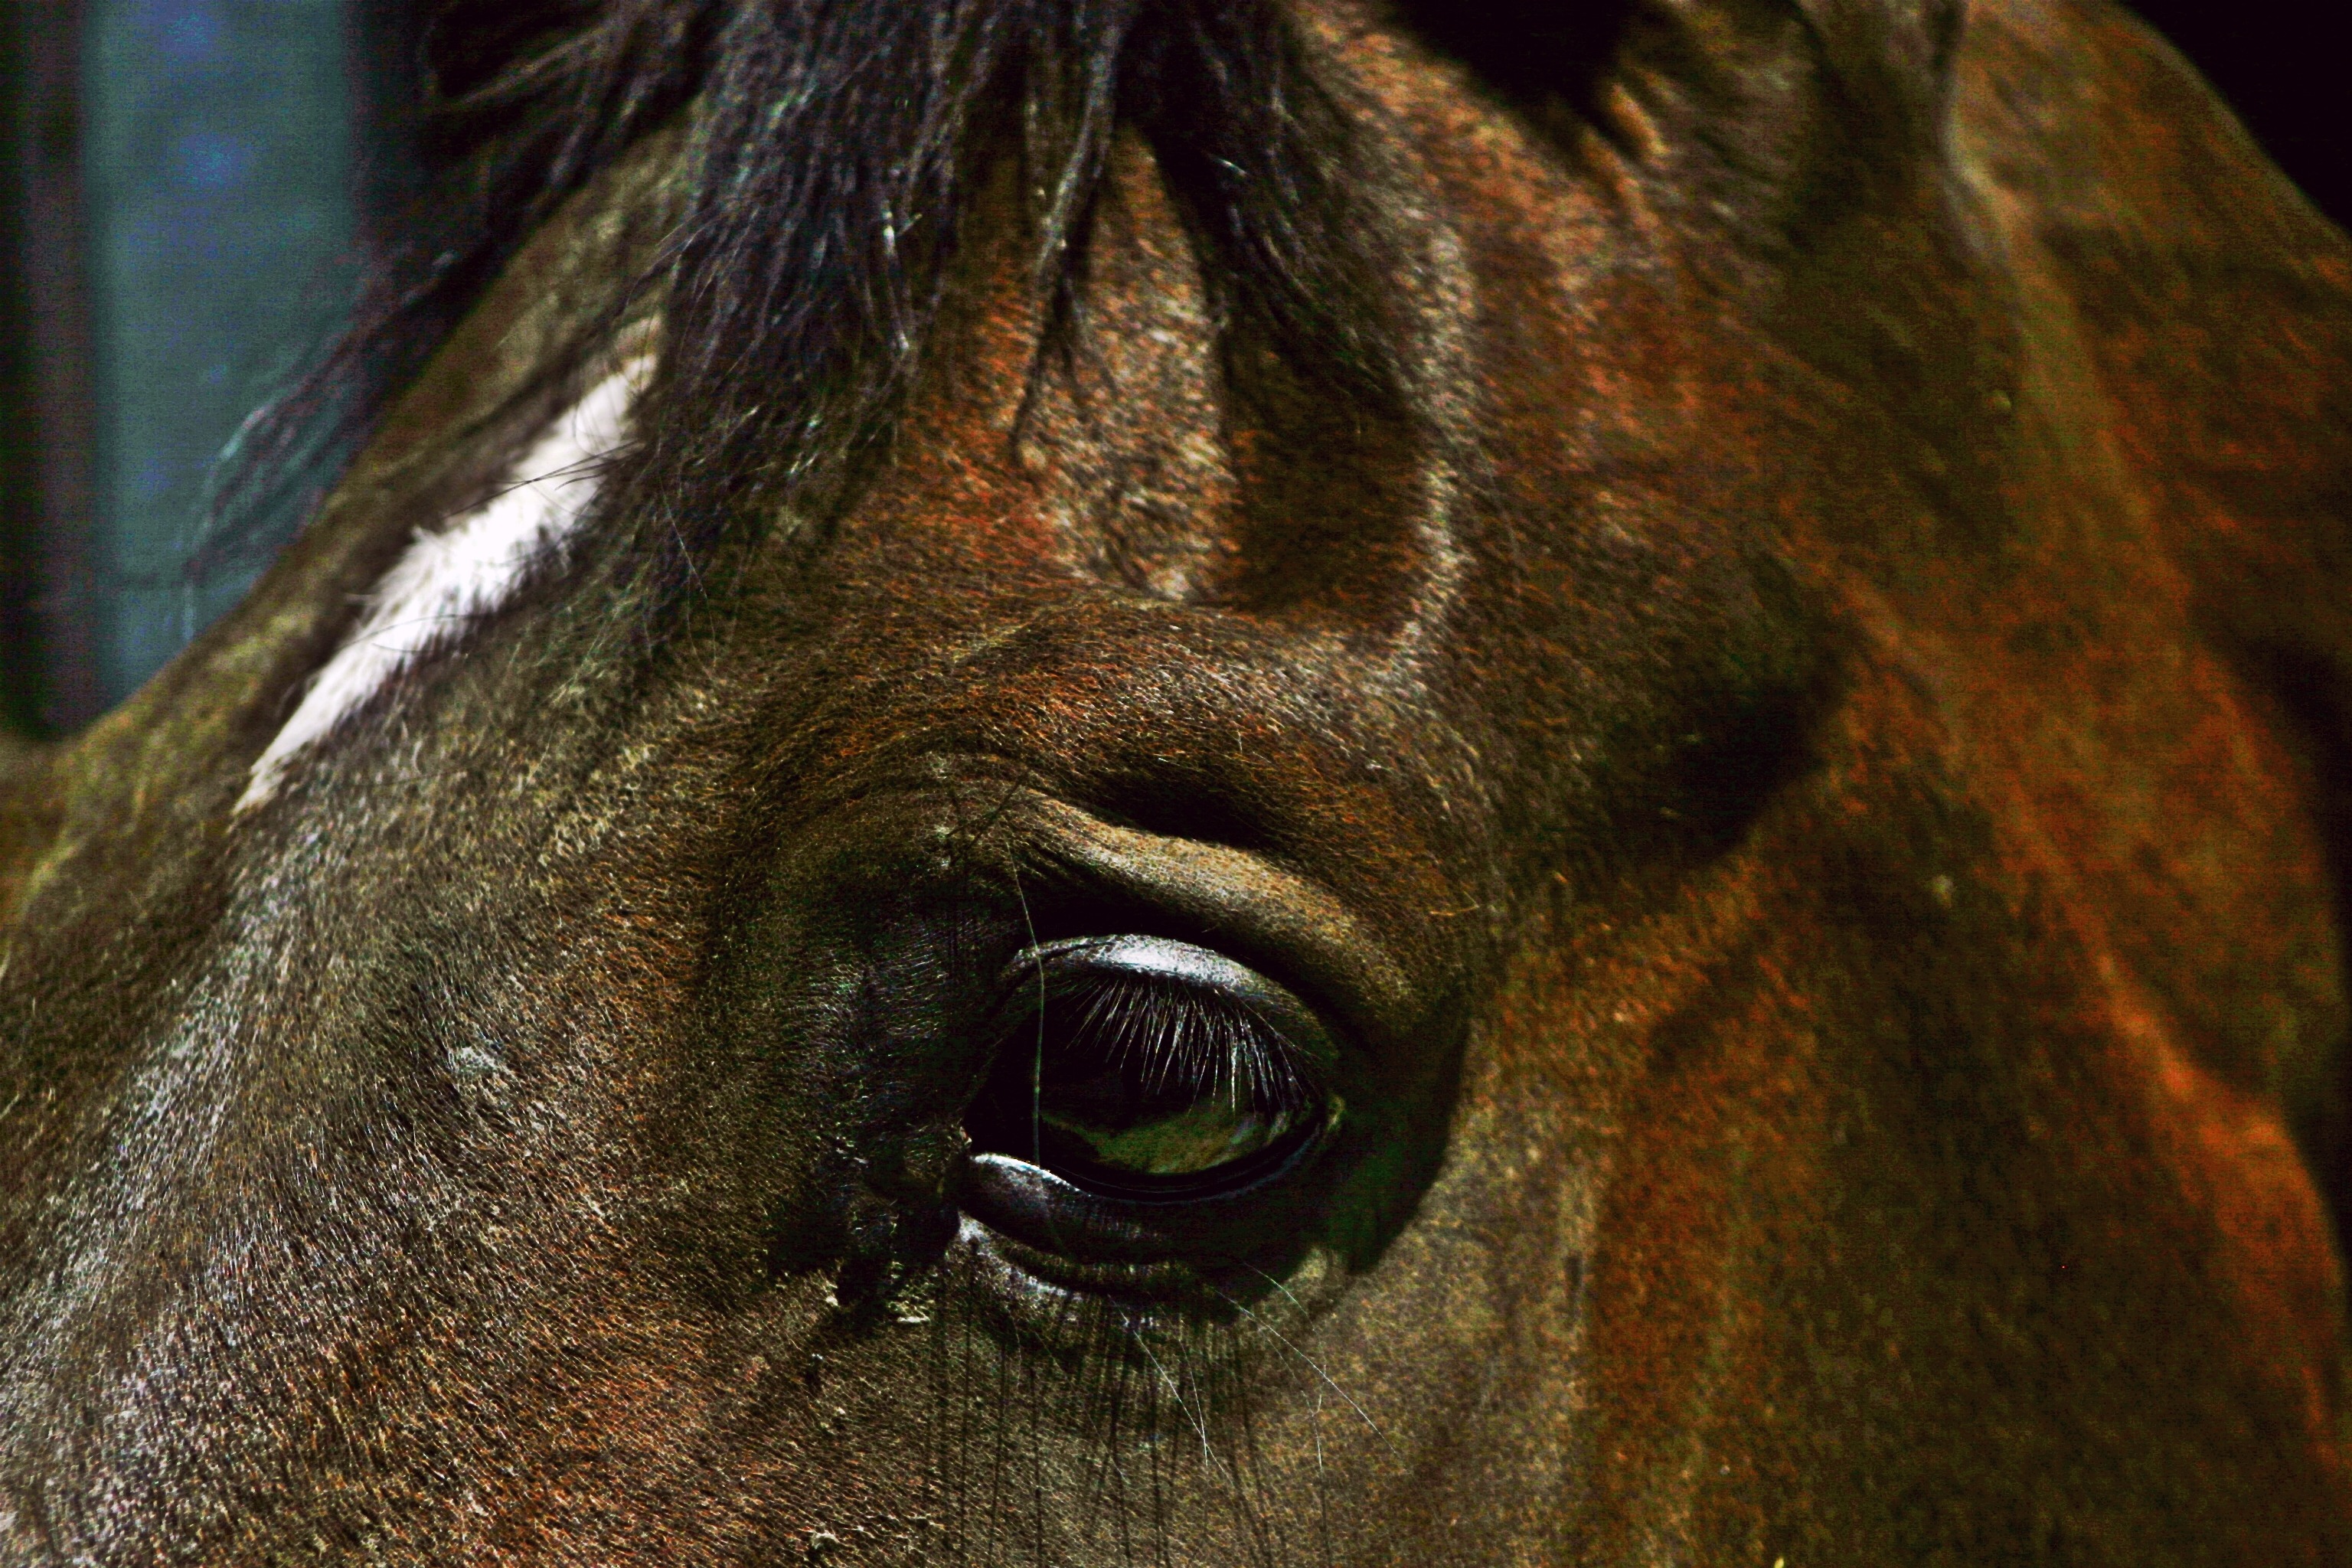
star, animal, wildlife, pet, horse, brown, mammal, mane, fauna, close up, nose, eye, head, good, horse head, horse eye, interested, horse like mammal